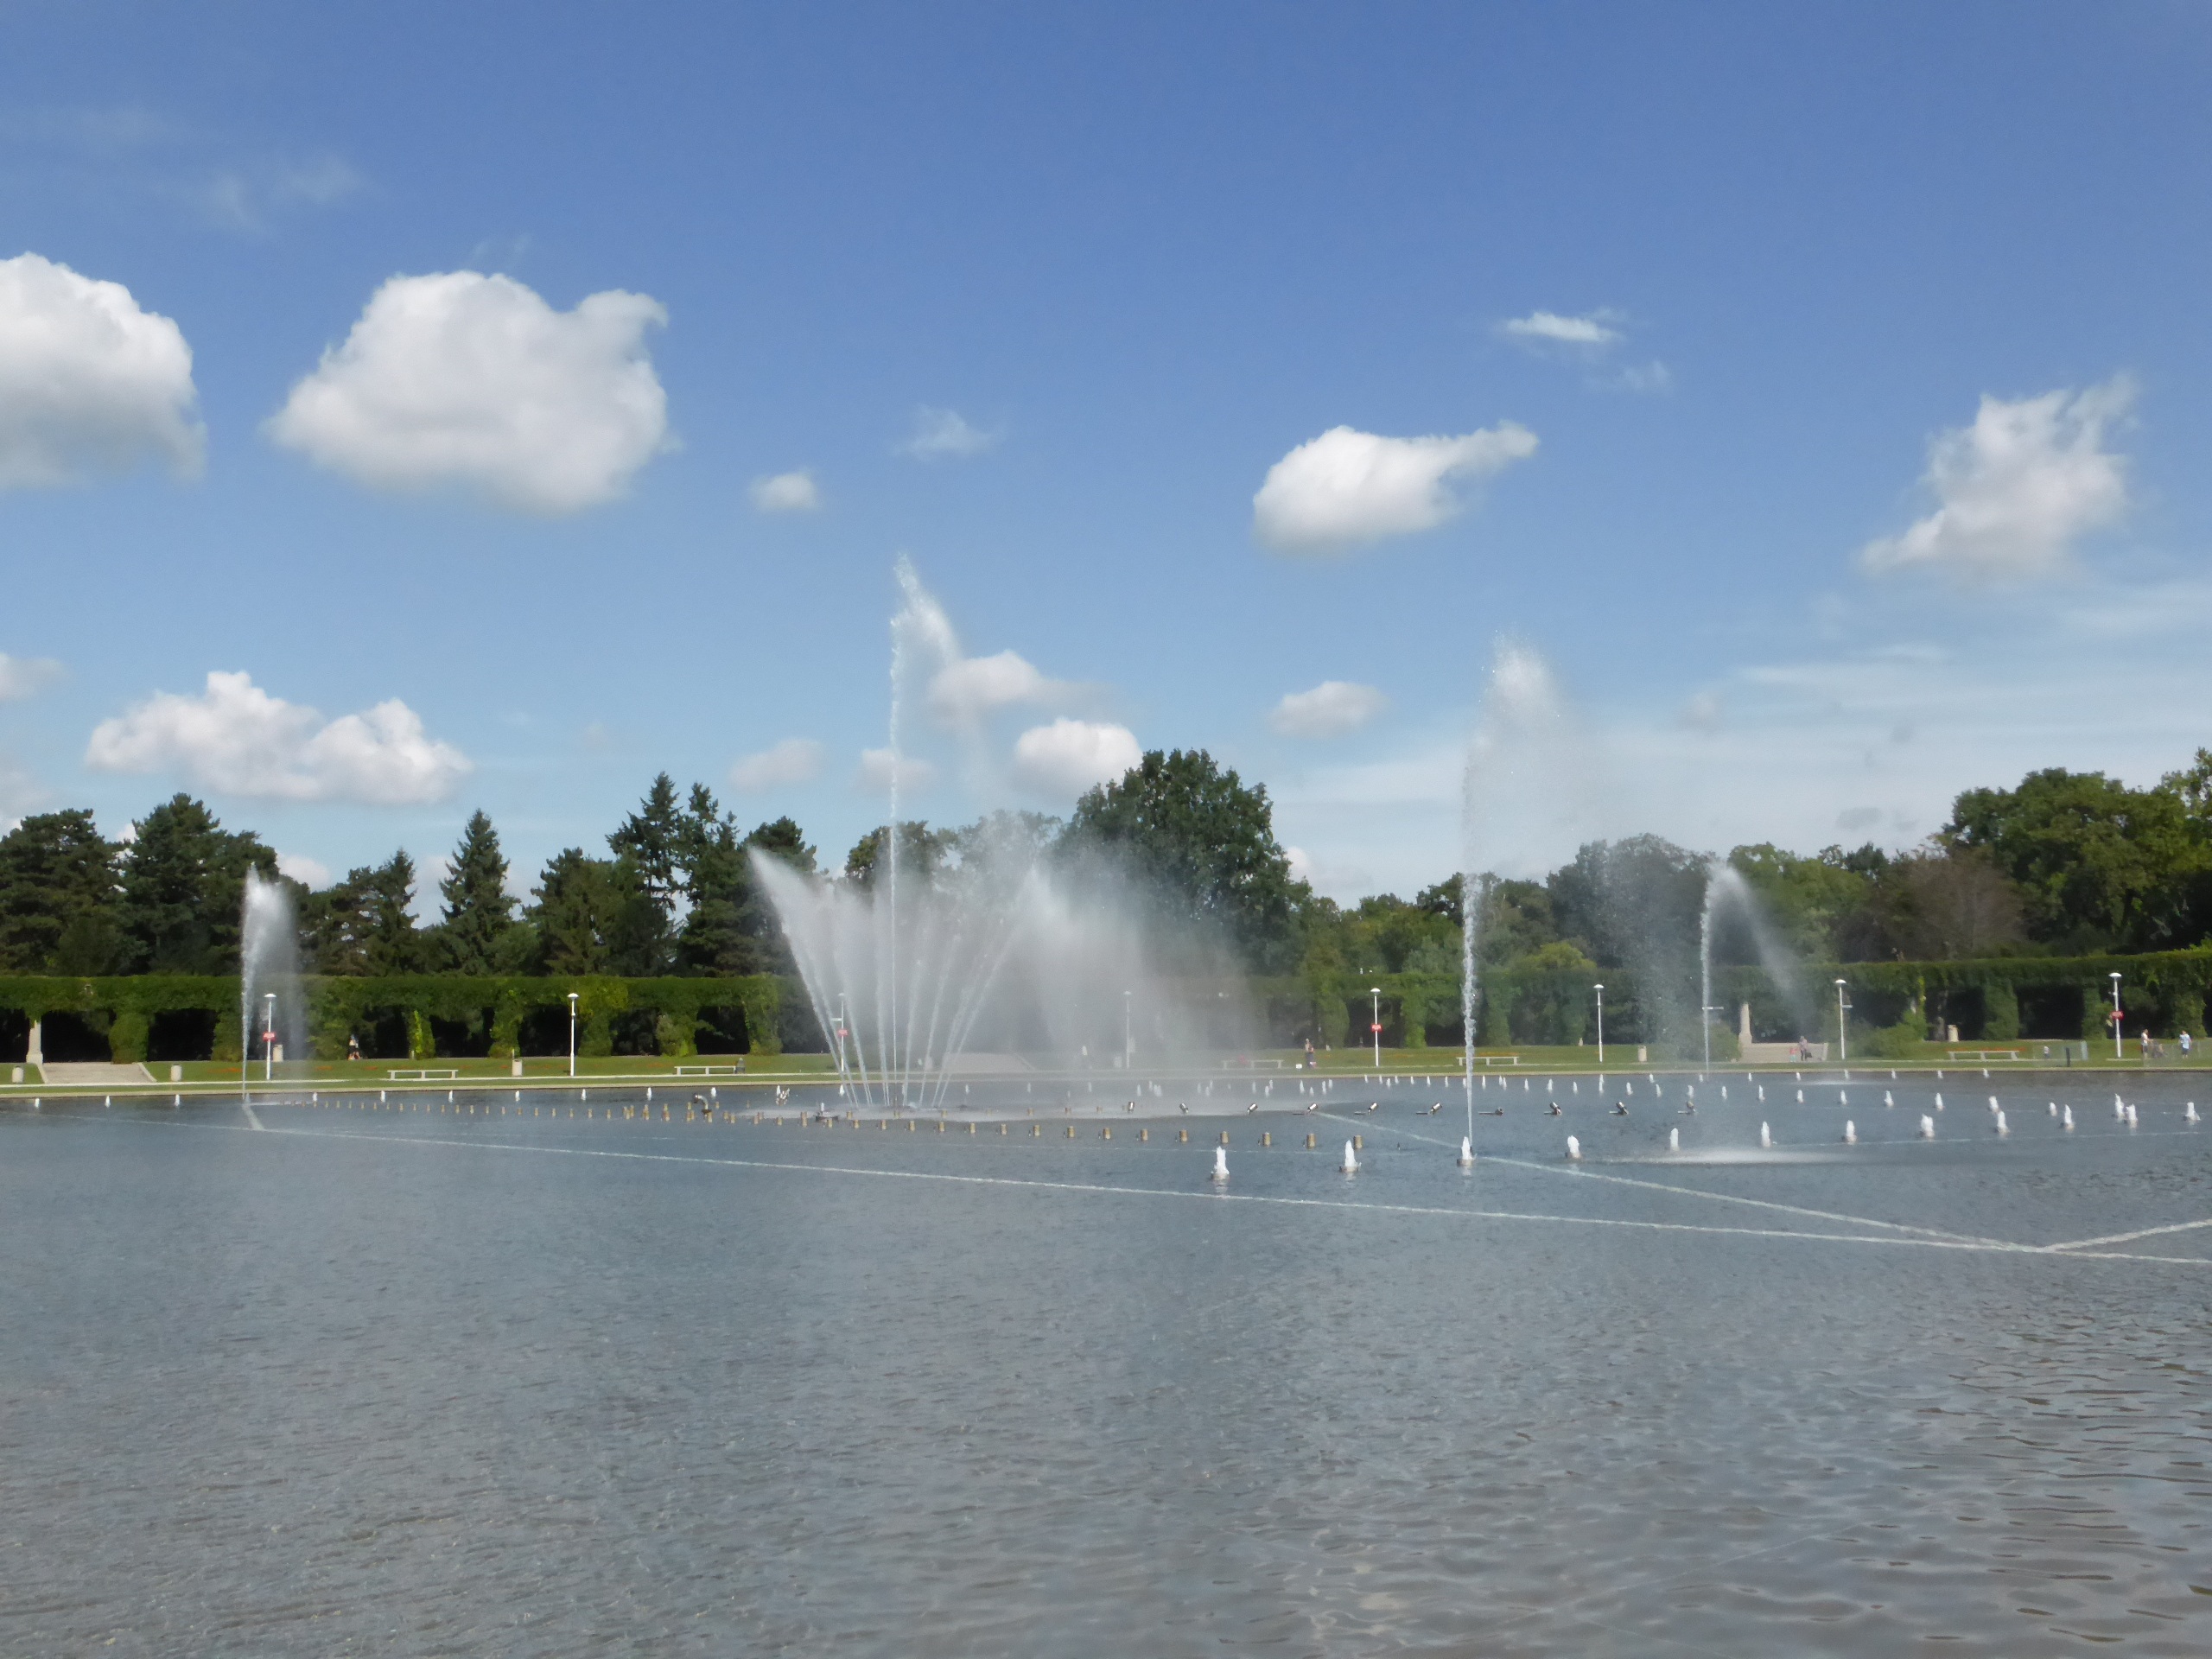
water, lake, river, park, reservoir, body of water, poland, fountain, water feature, wroclaw, reflecting pool, atmospheric phenomenon